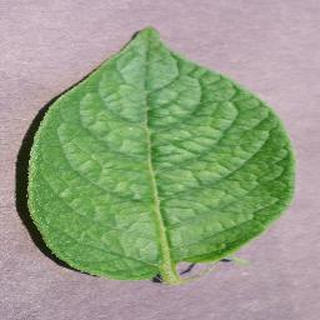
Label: healthy_potato